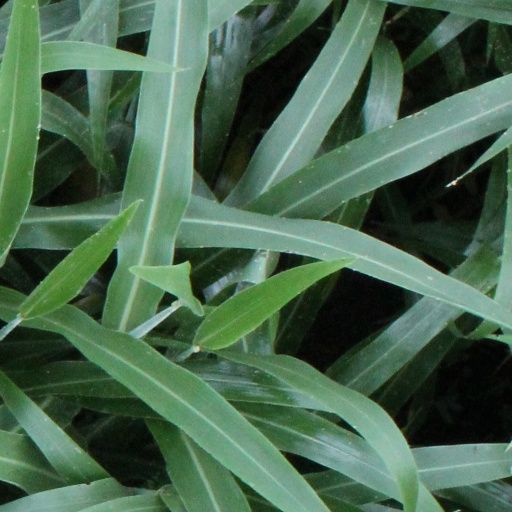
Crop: sorghum